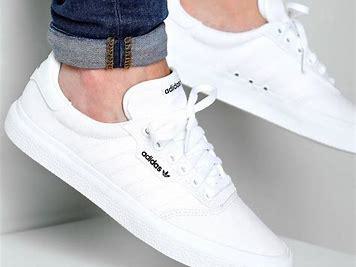
Brand: Adidas
Model: 3MC